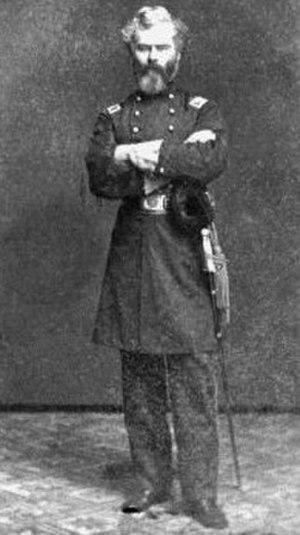
David Stuart est un politicien du Michigan qui a été nommé brigadier général de l'armée de l'Union pendant la guerre de Sécession.